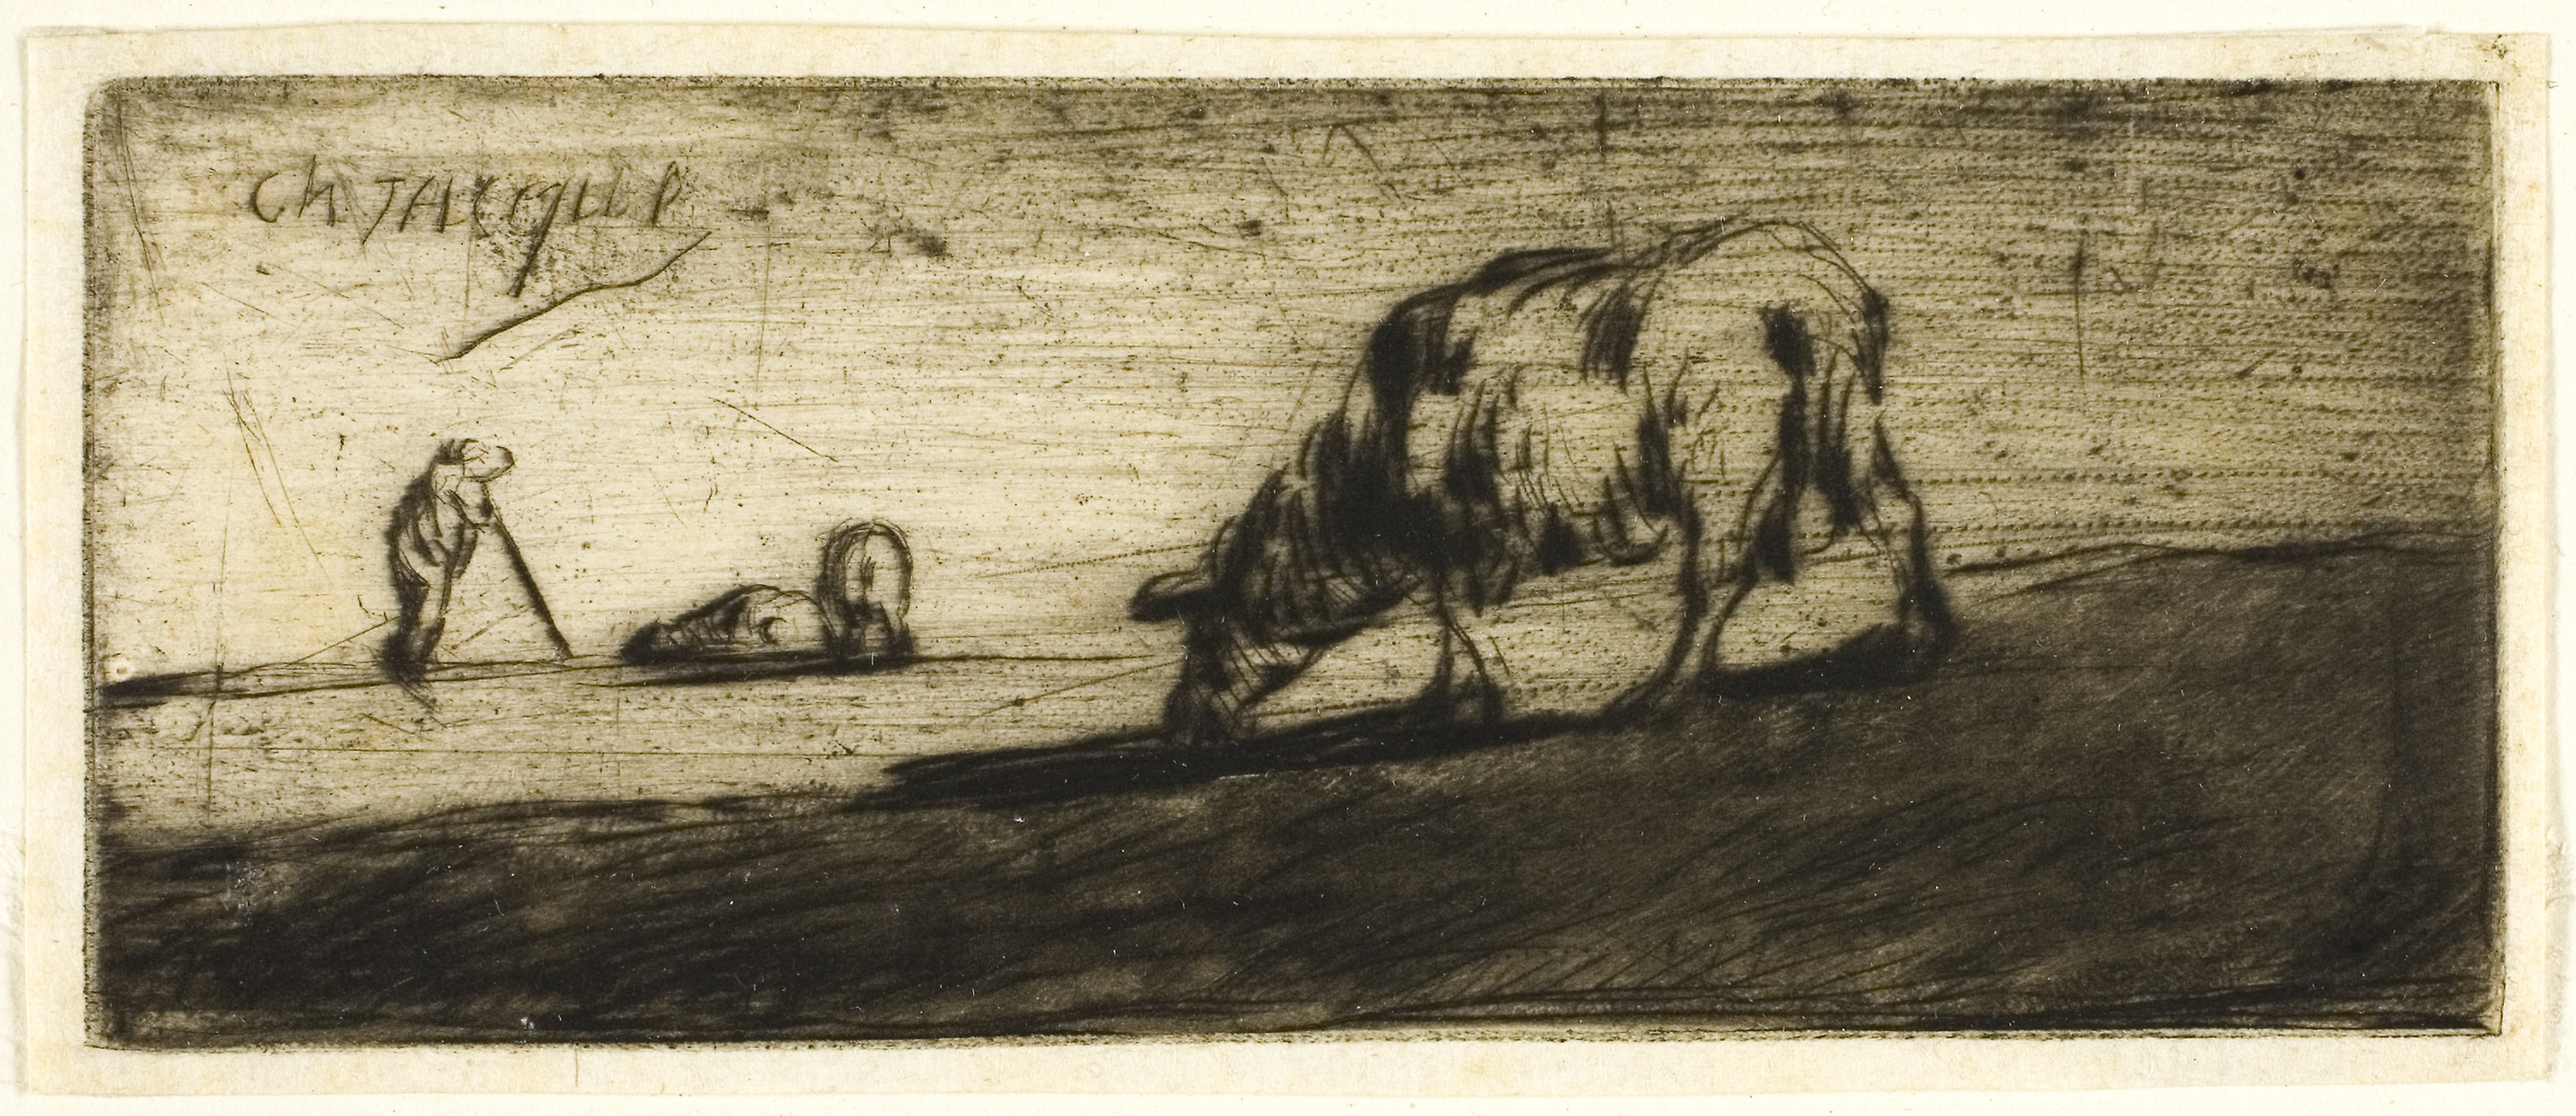
fauna, art, painting, history, visual arts, horse like mammal, picture frame